Rancho Rincón de la Brea

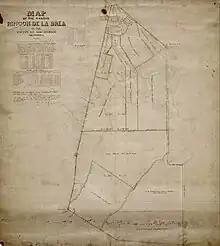
Rancho Rincón de la Brea, as patented in the 1870s

Rancho Rincón de la Brea (also called Rancho Cañada de la Brea) was a Mexican land grant in present day Los Angeles County, California given in 1841 by Governor Juan Alvarado to Gil Maria Ybarra. The name means "Tar Gully Ranch" in Spanish. The one square league grant extended southward from San Jose Creek into the hills of Brea Canyon. Known as "Rancho la Canada de la Brea" when application for the grant was originally made in 1841, it was subsequently referred to as "Rancho Rincon de la Brea" and "Rancho de los Ybarras". The rancho was situated in present day unincorporated Los Angeles County: east of Rowland Heights, south of La Puente, west of Diamond Bar, and north of Brea.